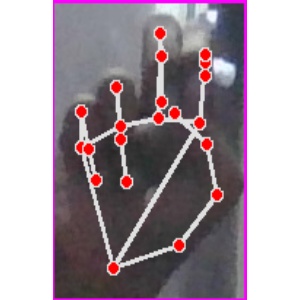
अक्षर: ह